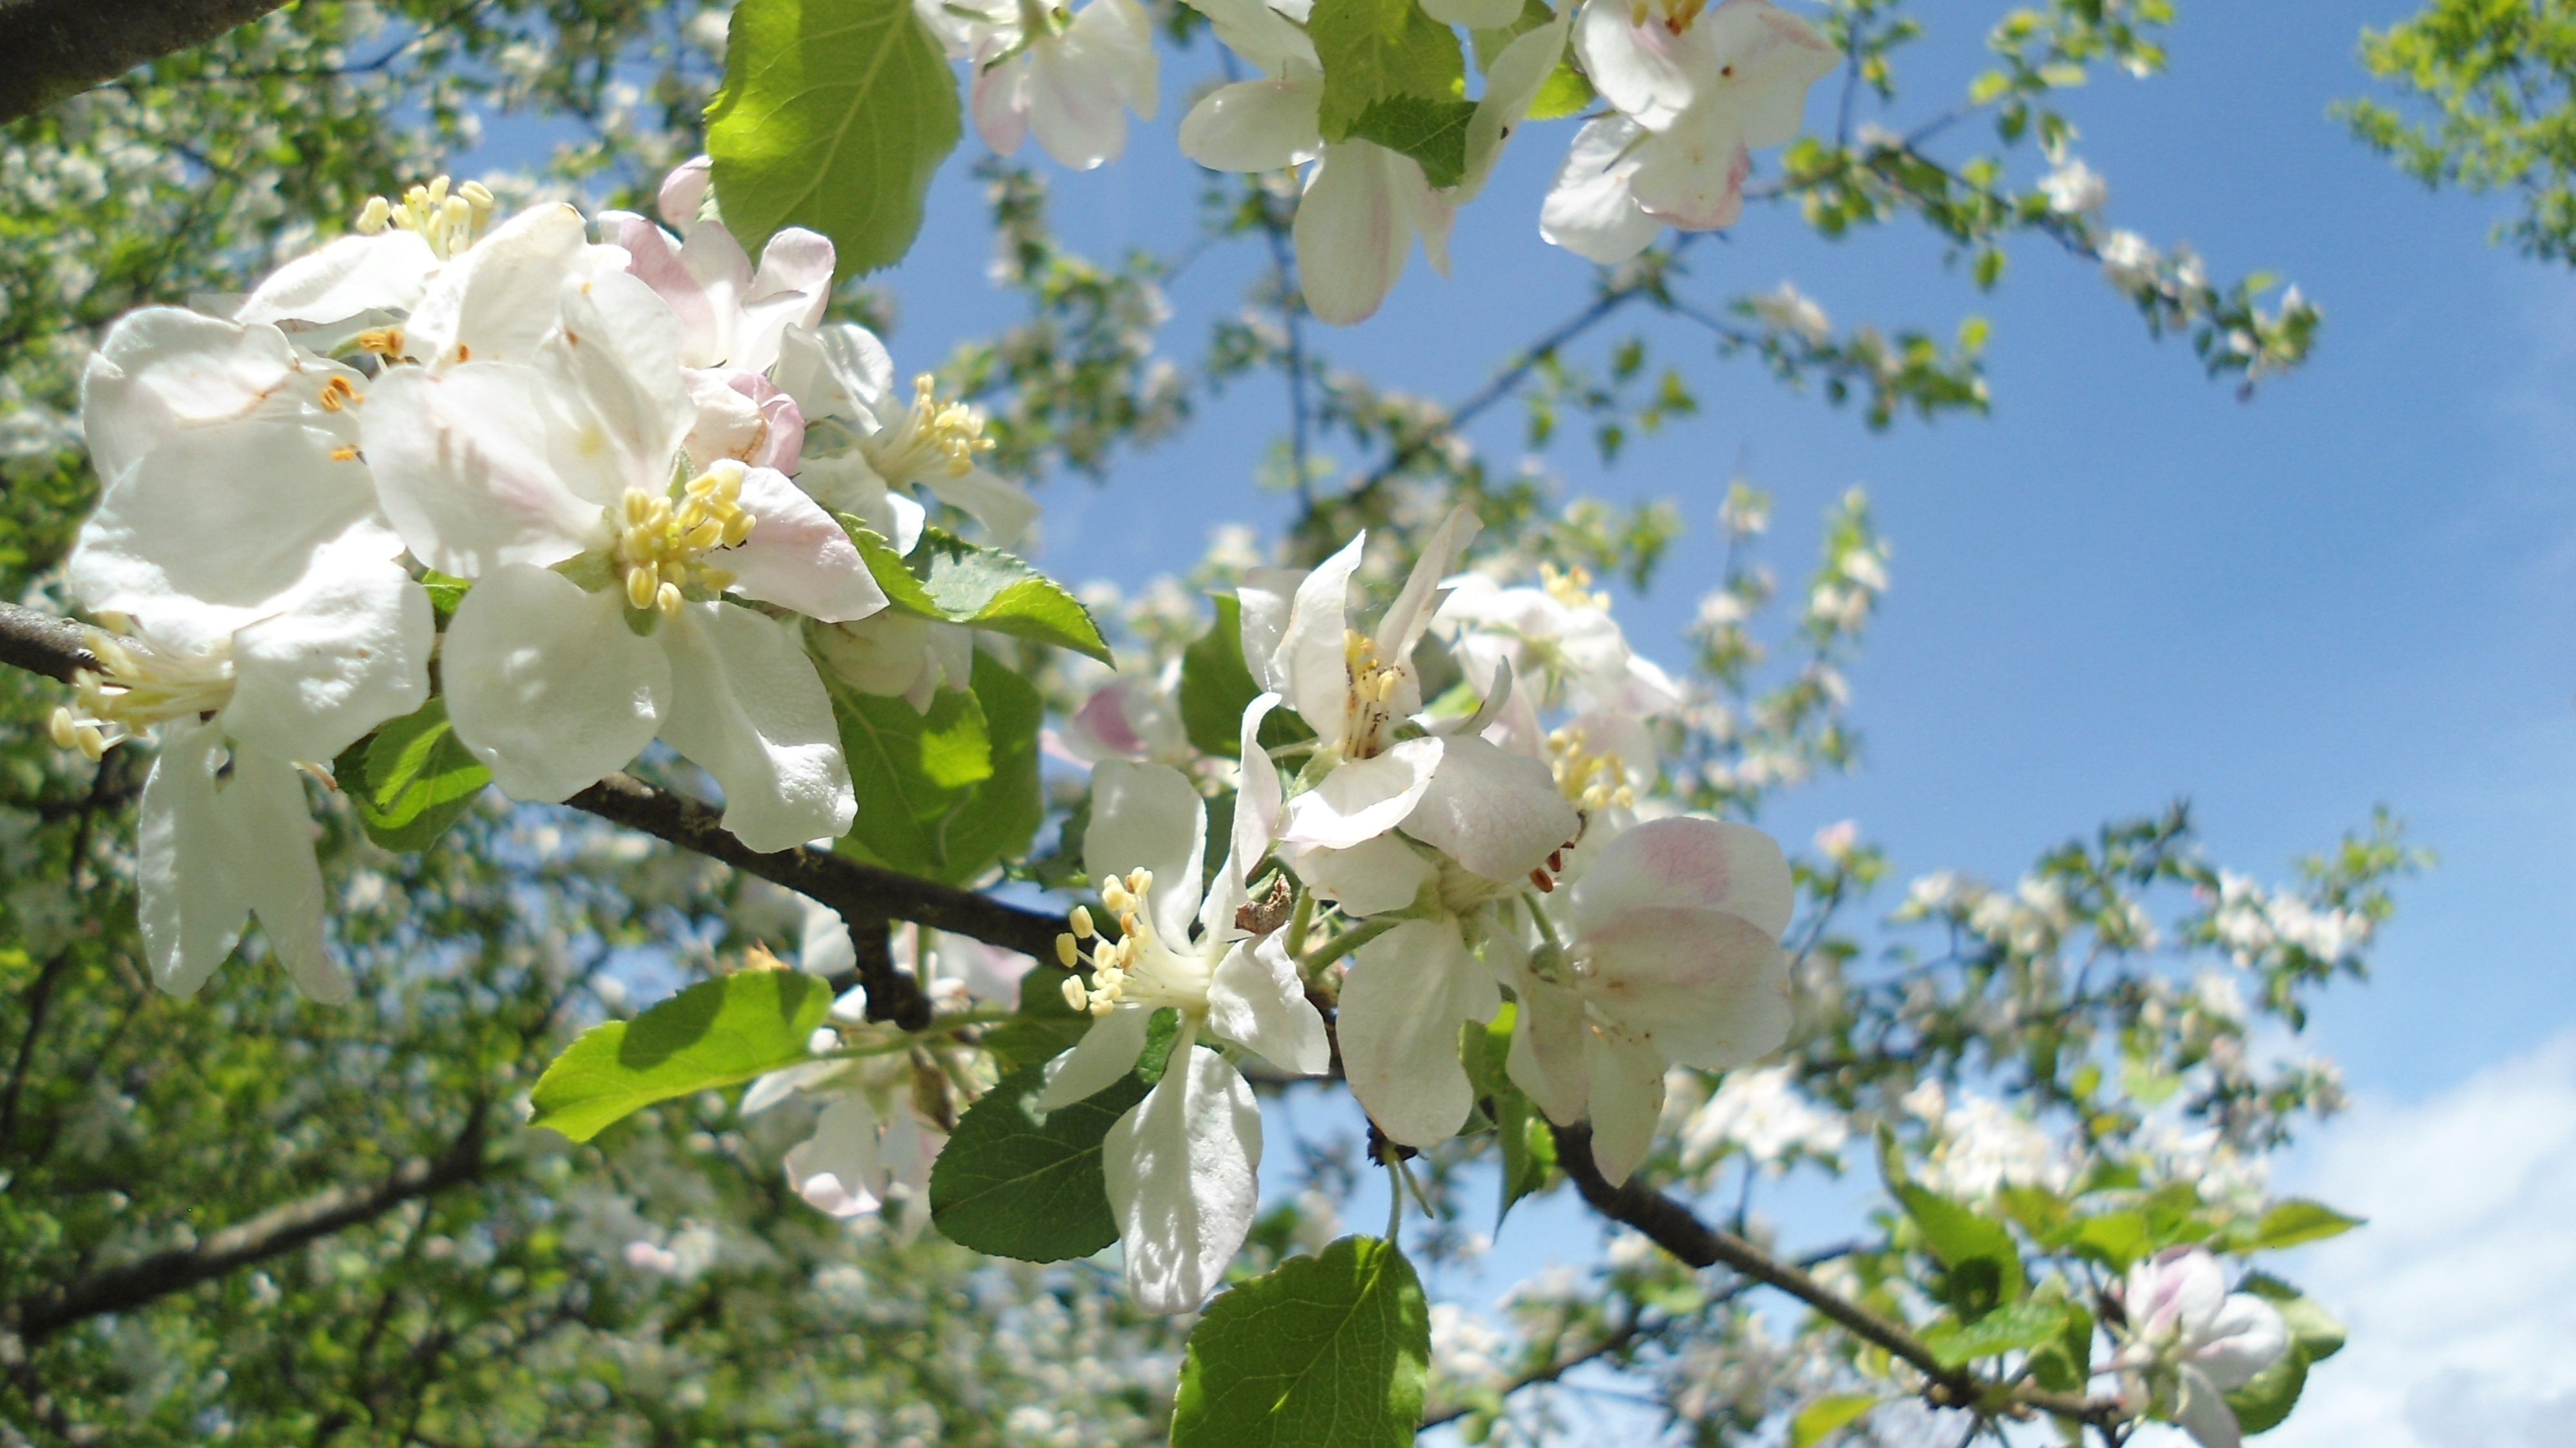
tree, nature, branch, blossom, plant, white, sunlight, flower, bloom, food, spring, produce, botany, flora, shrub, flowering plant, rose family, woody plant, land plant